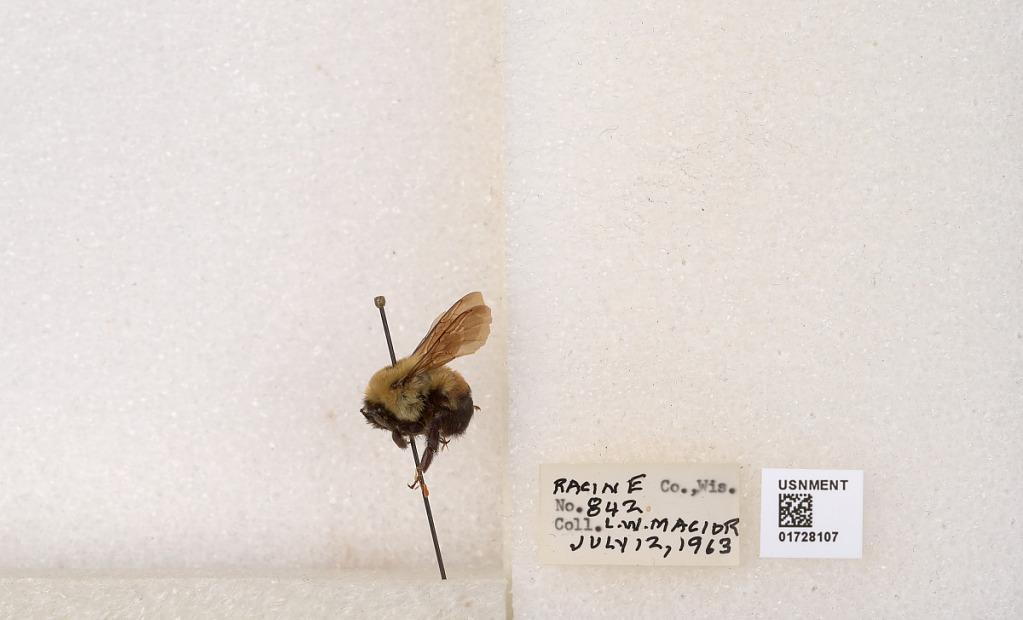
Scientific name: Bombus (Separatobombus) griseocollis (De Geer)
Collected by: L. Macior
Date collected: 1963-7-12
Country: United States
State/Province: Wisconsin
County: Racine
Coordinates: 42.7299, -87.8123